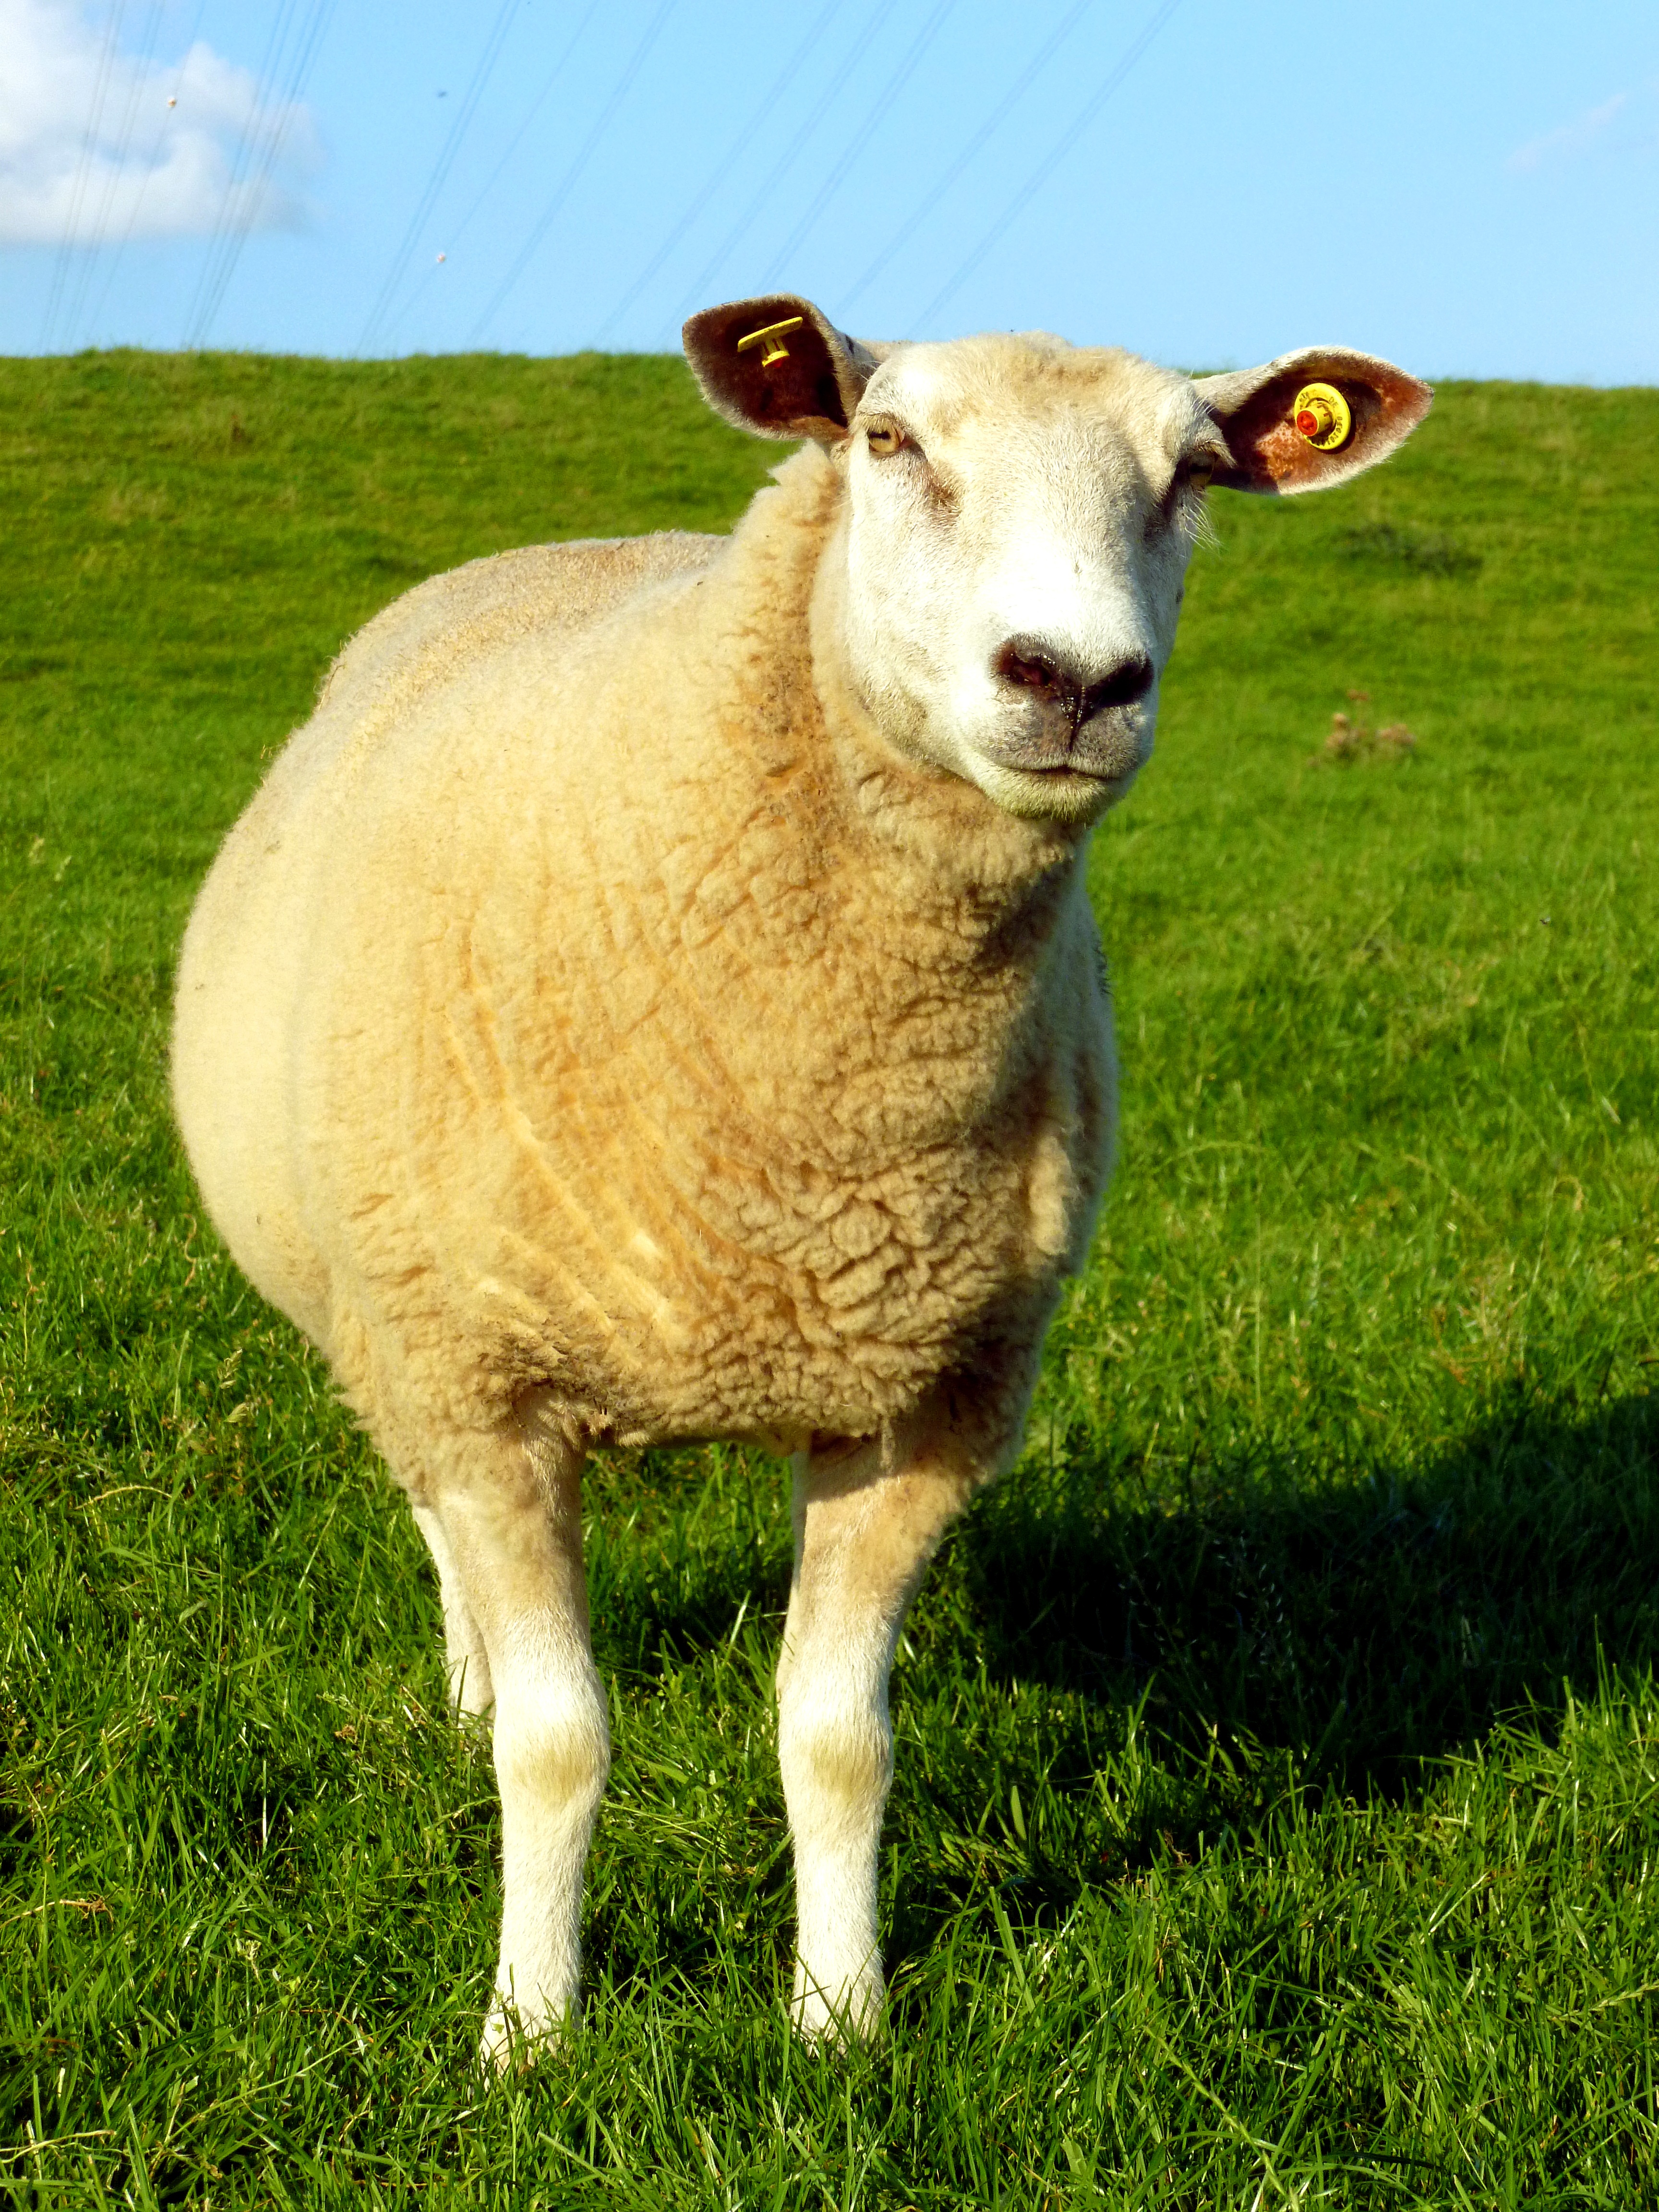
nature, grass, field, meadow, prairie, animal, standing, fur, pasture, grazing, livestock, sheep, mammal, fauna, grassland, vertebrate, sheeps, out, elbe, dike, white sheep, cattle like mammal, cow goat family